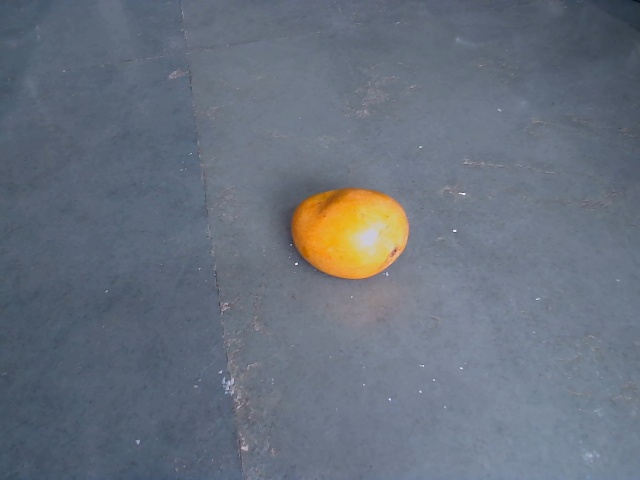
Label: Ripe_Mango